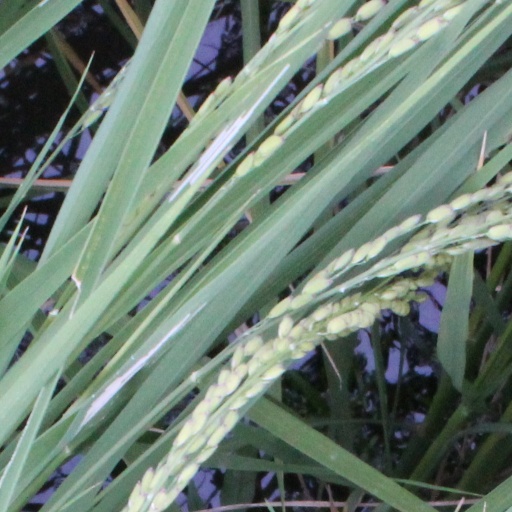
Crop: rice